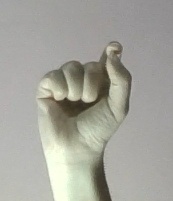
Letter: fa